Behzti

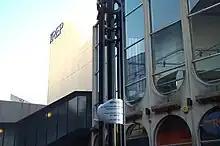
Cancellation notice of the play at the Birmingham Rep

On 20 December 2004, after an emergency meeting of the theatre management and discussions involving the local Sikh community, West Midlands Police and the Commission for Racial Equality, The Rep decided to cancel the play.